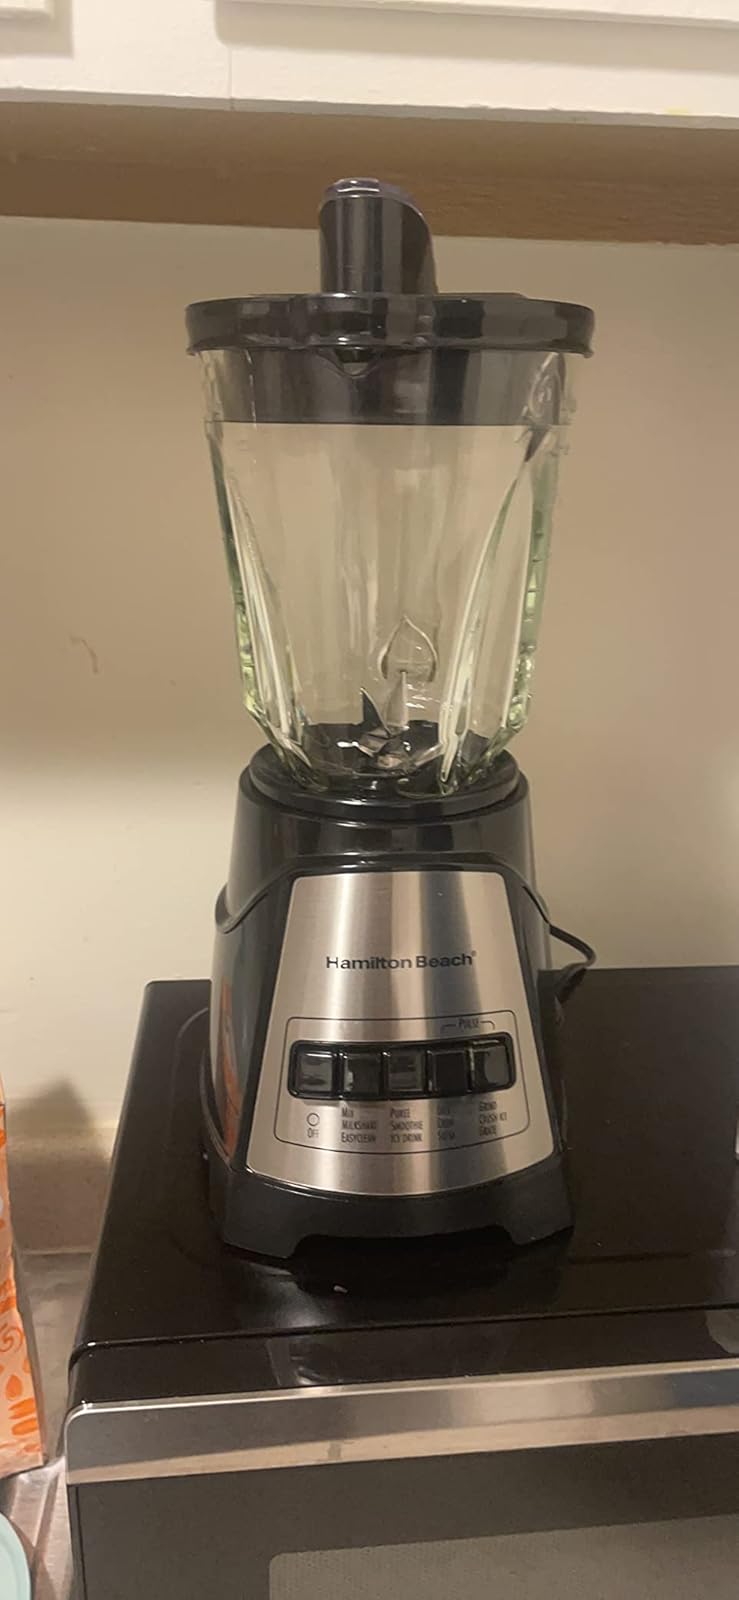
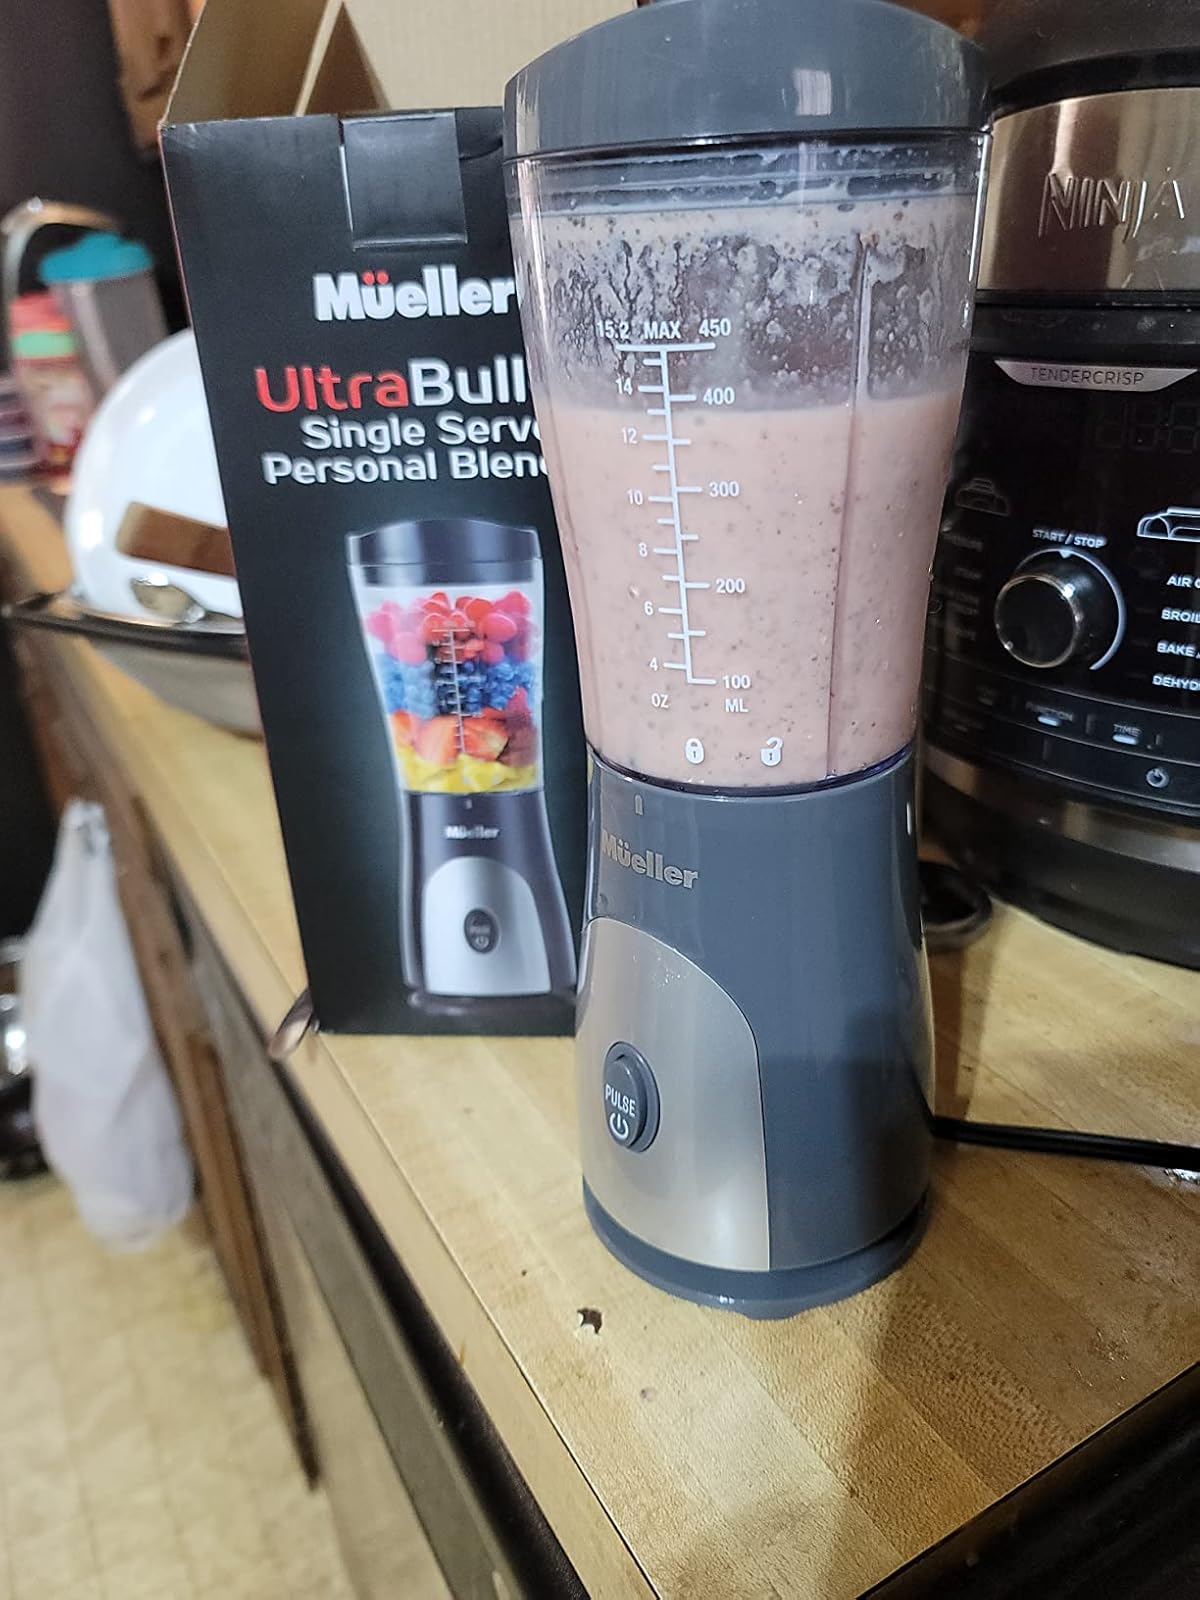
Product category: items_blender
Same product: no